Société de Lecture

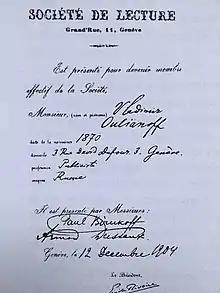
Lenin's membership card in 1904.

Great names of European culture such as Alice Rivaz, Nicolas Bouvier, Andreas Calvos, Jean Capo d'Istria, Camillo Cavour, Albert Cohen, Pierre de Coubertin, Henri Dunant, Guglielmo Ferrero, Franz Liszt, Edgard Milhaud, Gustave Moynier, Elisée Reclus, Ferdinand de Saussure, Juliusz Slowacki, Carl Vogt were members of the Société de Lecture. One of the most famous was Vladimir Ilitch Ulyanov, better known as Lenin.